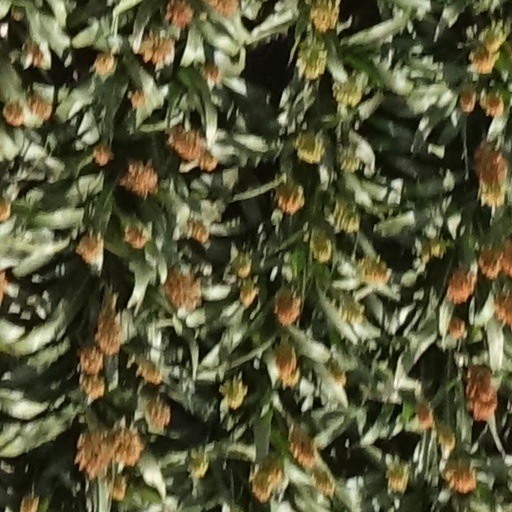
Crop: sorghum